List of names of Freyr

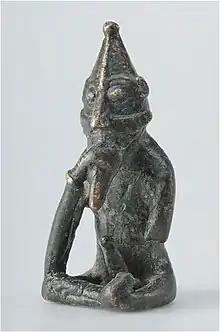
The Rällinge statuette, believed to depict Freyr, Viking Age.

The Germanic god Freyr is referred to by many names in Old Norse poetry and literature. Multiple of these are attested only once in the extant record and are found principally in Skáldskaparmál. Some names have been further proposed by scholars to have referred to the god in the Medieval period, including one from Old English literature.